Captain Edward Compton House

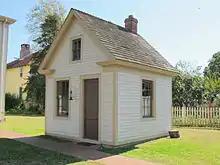
Cookhouse of Capt. Edward Compton House

The south side of the property contains the foundational remains of the house’s original cookhouse. A reconstructed cookhouse, echoing the house in materials, is set behind the house on the west lawn. The house is made accessible from Front Street by a gravel driveway leading to the side, north porch. The property has experienced significant restoration but still has some original historic fabric.